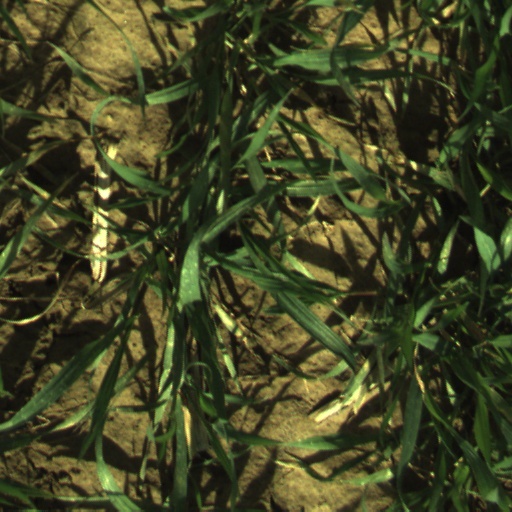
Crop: wheat